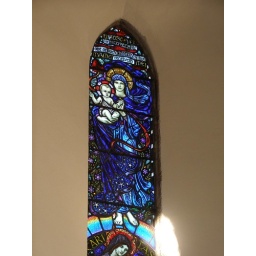
Stained glass window (1927) by Karl Parsons (pupil of Christopher Whall) in St Mary, Bibury, Gloucestershire